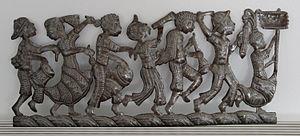
Une sculpture de ""bosmétal"" haïtien. La technique consiste à découper des tôles de bidons de pétrole, et à leur donner du relief en frappant la tôle avec de petits outils. Cette sculpture représente un groupe de musique haïtien, essentiellement de percussions."
Murat Brierre est un sculpteur et graveur haïtien d'inspiration vaudou.
Serge Jolimeau est un sculpteur haïtien né à Croix-des-Bouquets en 1952.
Gabriel Bien-Aimé est un sculpteur haïtien né à Croix-des-Bouquets en 1951.